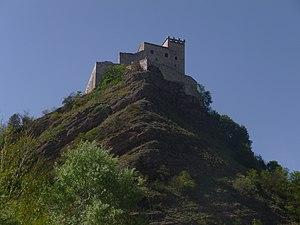
Camerino est une commune italienne d'environ 6 680 habitants, située dans la province de Macerata, dans la région des Marches, en Italie centrale.